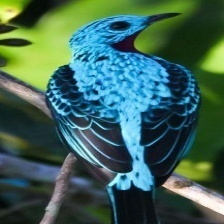
Species: SPANGLED COTINGA
Scientific name: COTINGA CAYANA